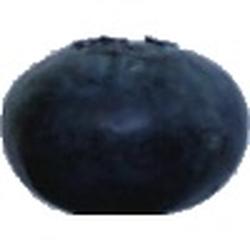
Label: Blueberry